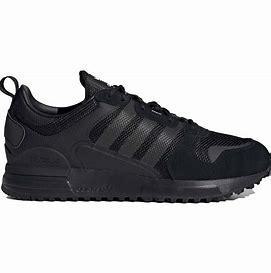
Brand: Adidas
Model: ZX 700 HD